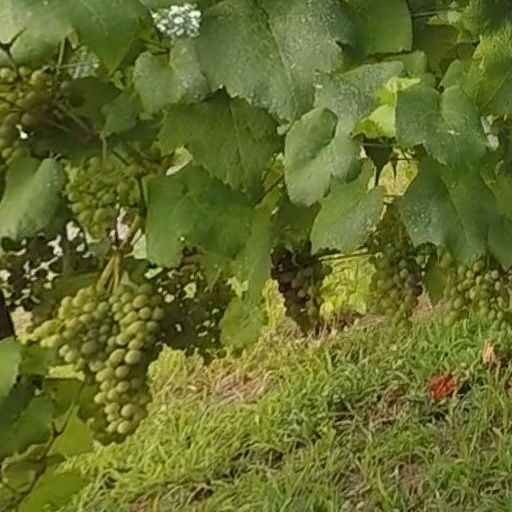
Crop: grape